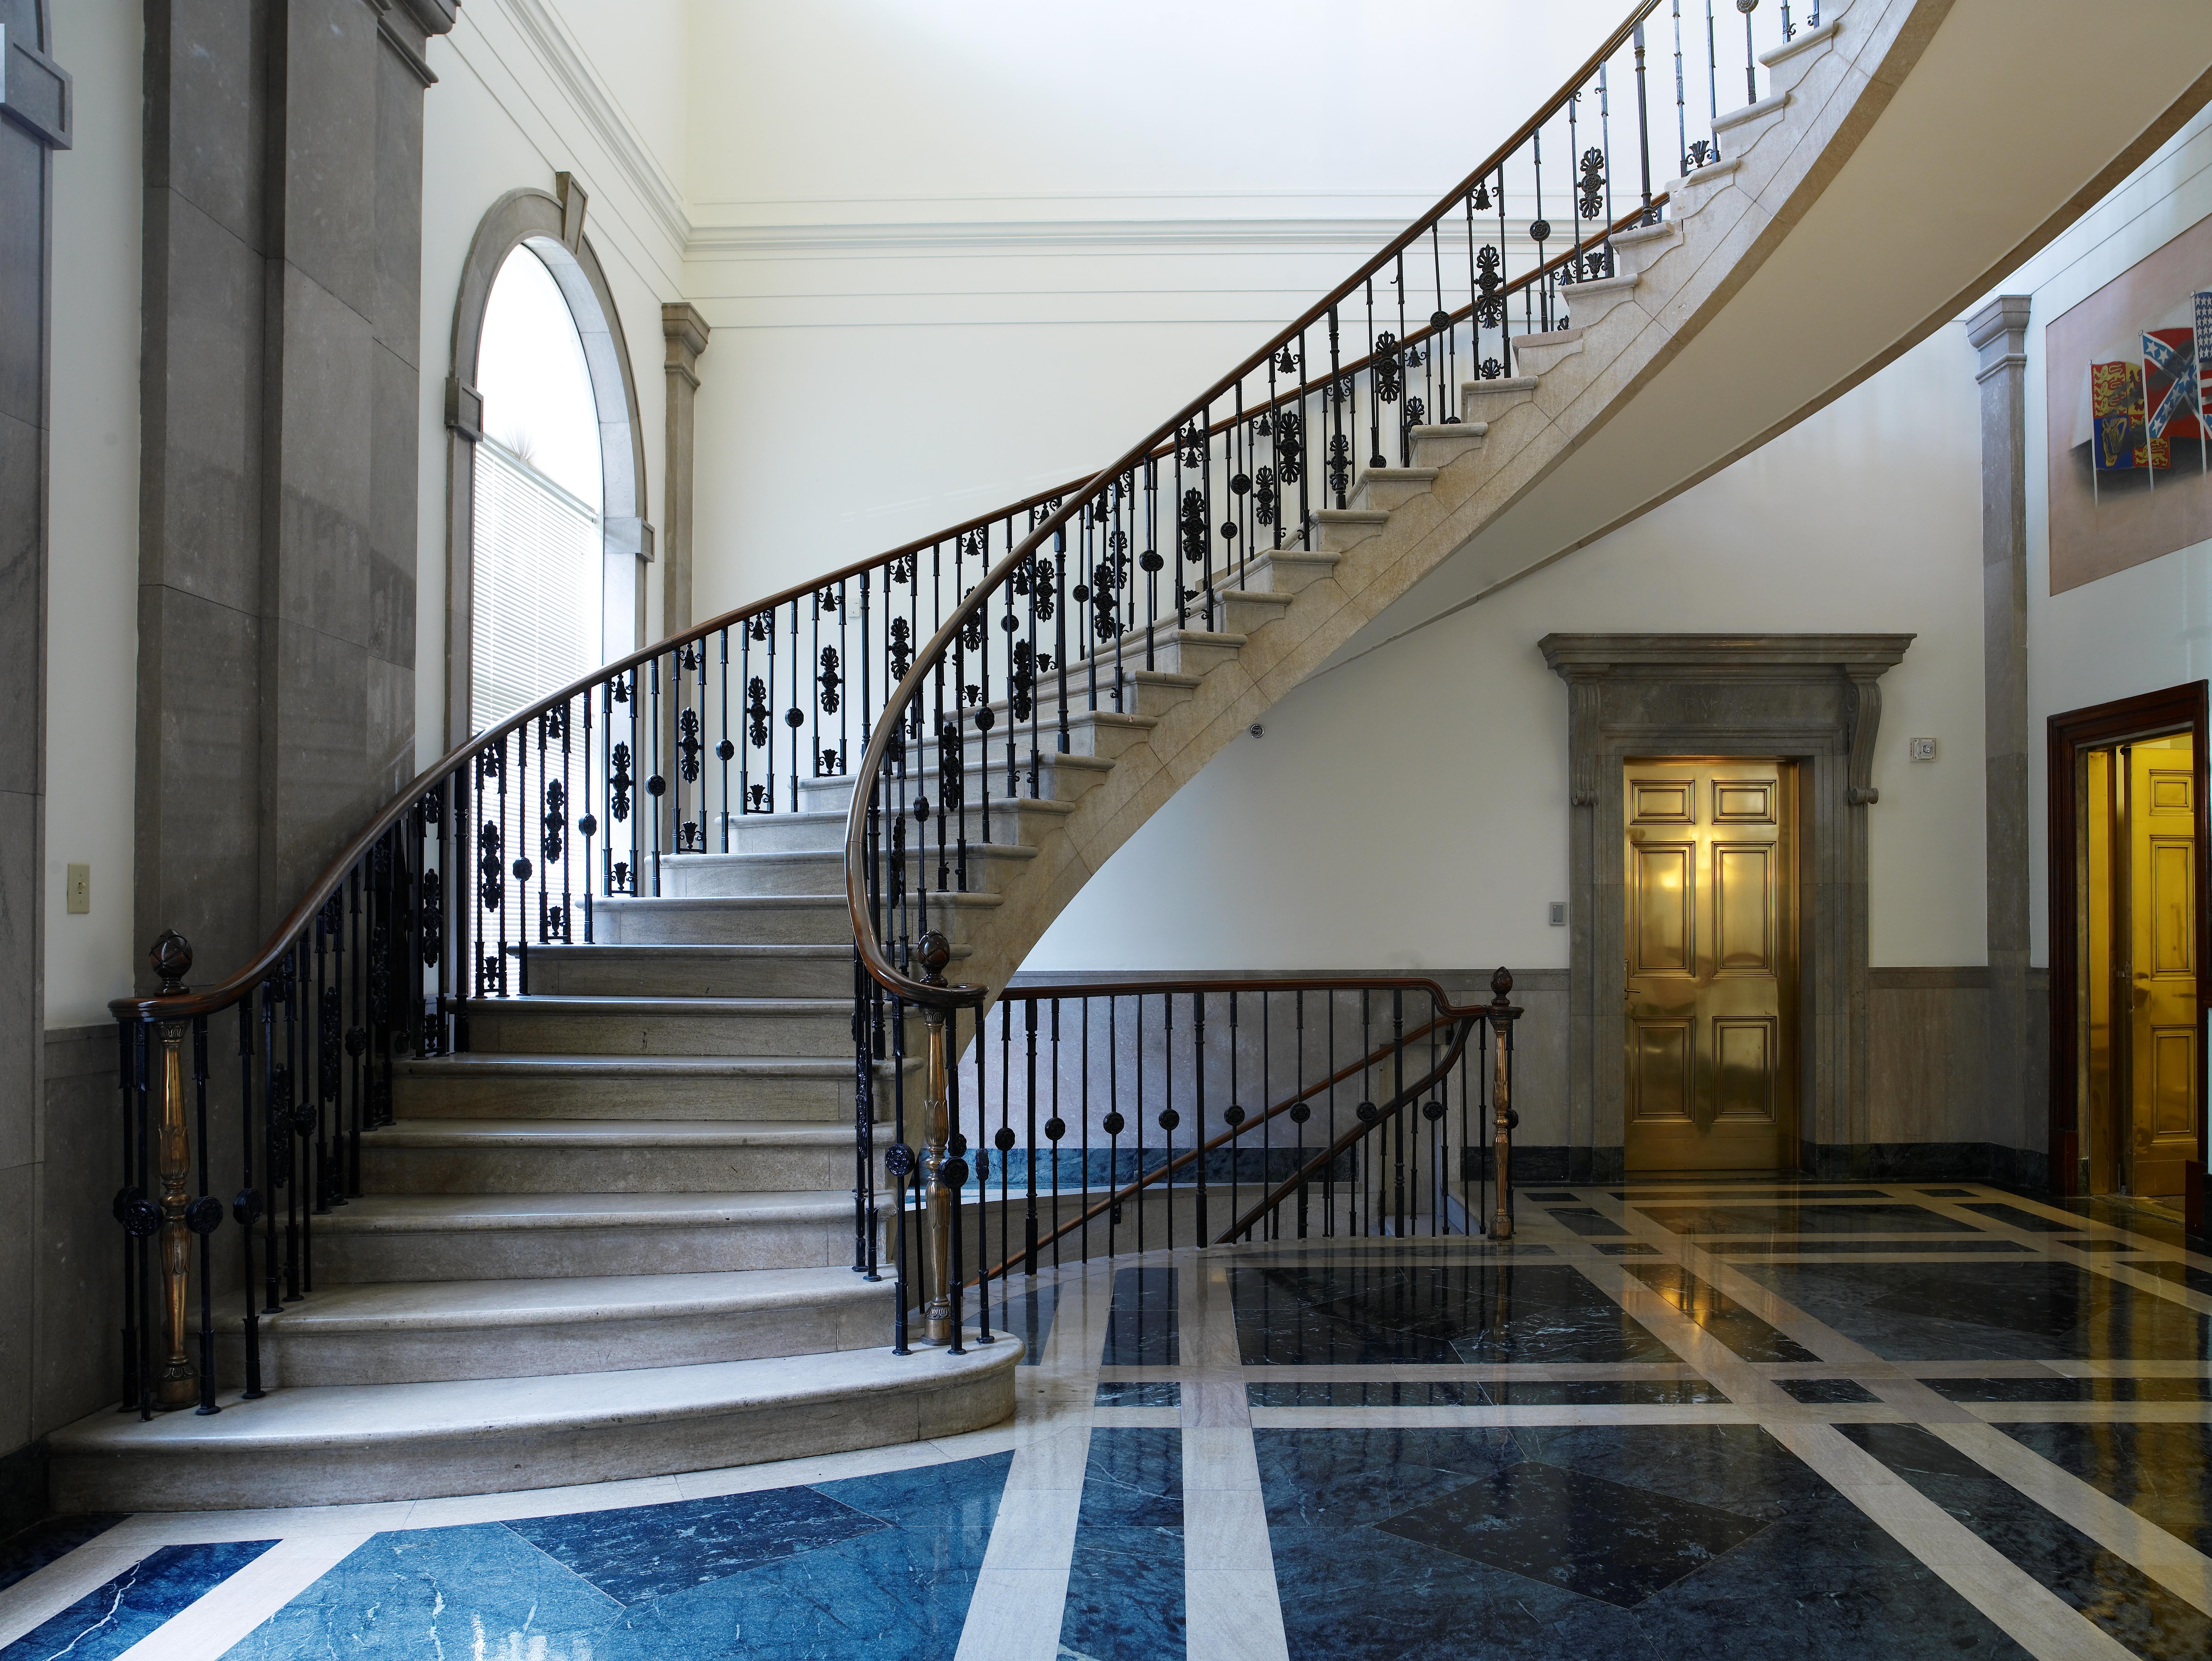
architecture, mansion, staircase, railing, usa, america, property, handrail, united states, stairs, estate, rise, courthouse, florida, emergence, north america, gradually, stair step, gradually architecture, carol m highsmith, tallahassee, baluster